History of evolutionary thought

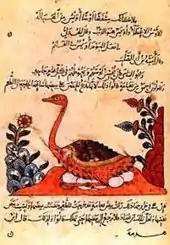
A page from the "Kitāb al-Hayawān" ("Book of Animals") by al-Jāḥiẓ

In the fourth century AD, the bishop and theologian Augustine of Hippo followed Origen in arguing that Christians should read the Genesis creation story allegorically. In his book "De Genesi ad litteram" ("On the Literal Meaning of Genesis"), he prefaces his account with the following: